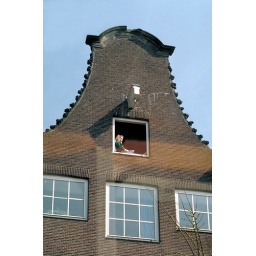
Student studying in window sill in characteristic old house alongside canal in Amsterdam, Netherlands